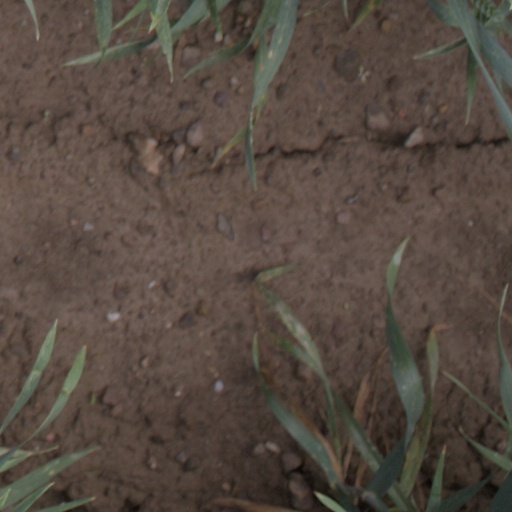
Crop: wheat